Jonas Åkerlund (politician)

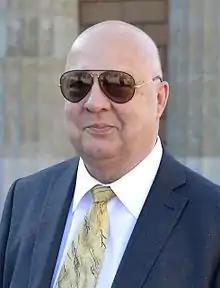
2014

Jonas Viktor Göran Åkerlund (born 21January 1949) is a Swedish politician who was Member of the Riksdag from 2010 to 2018 and first deputy party leader for the Sweden Democrats from 2006 to 2015. He also served as the party's press spokesman.